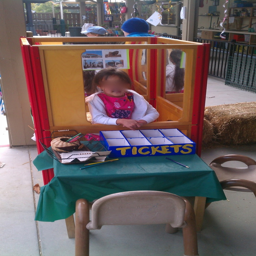
dramatic play outside - train station .